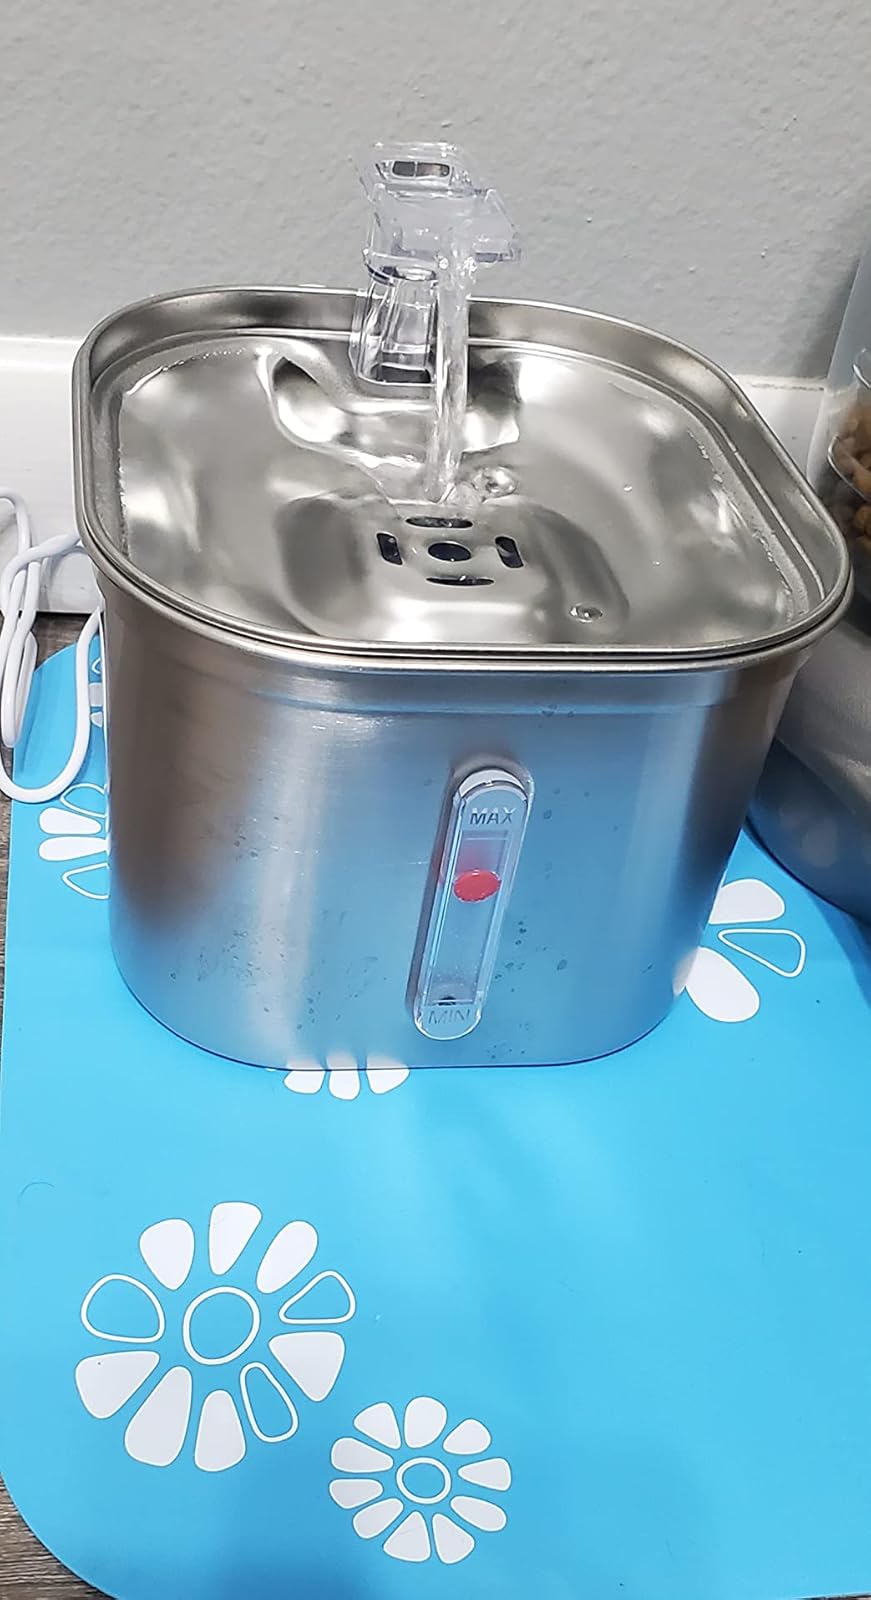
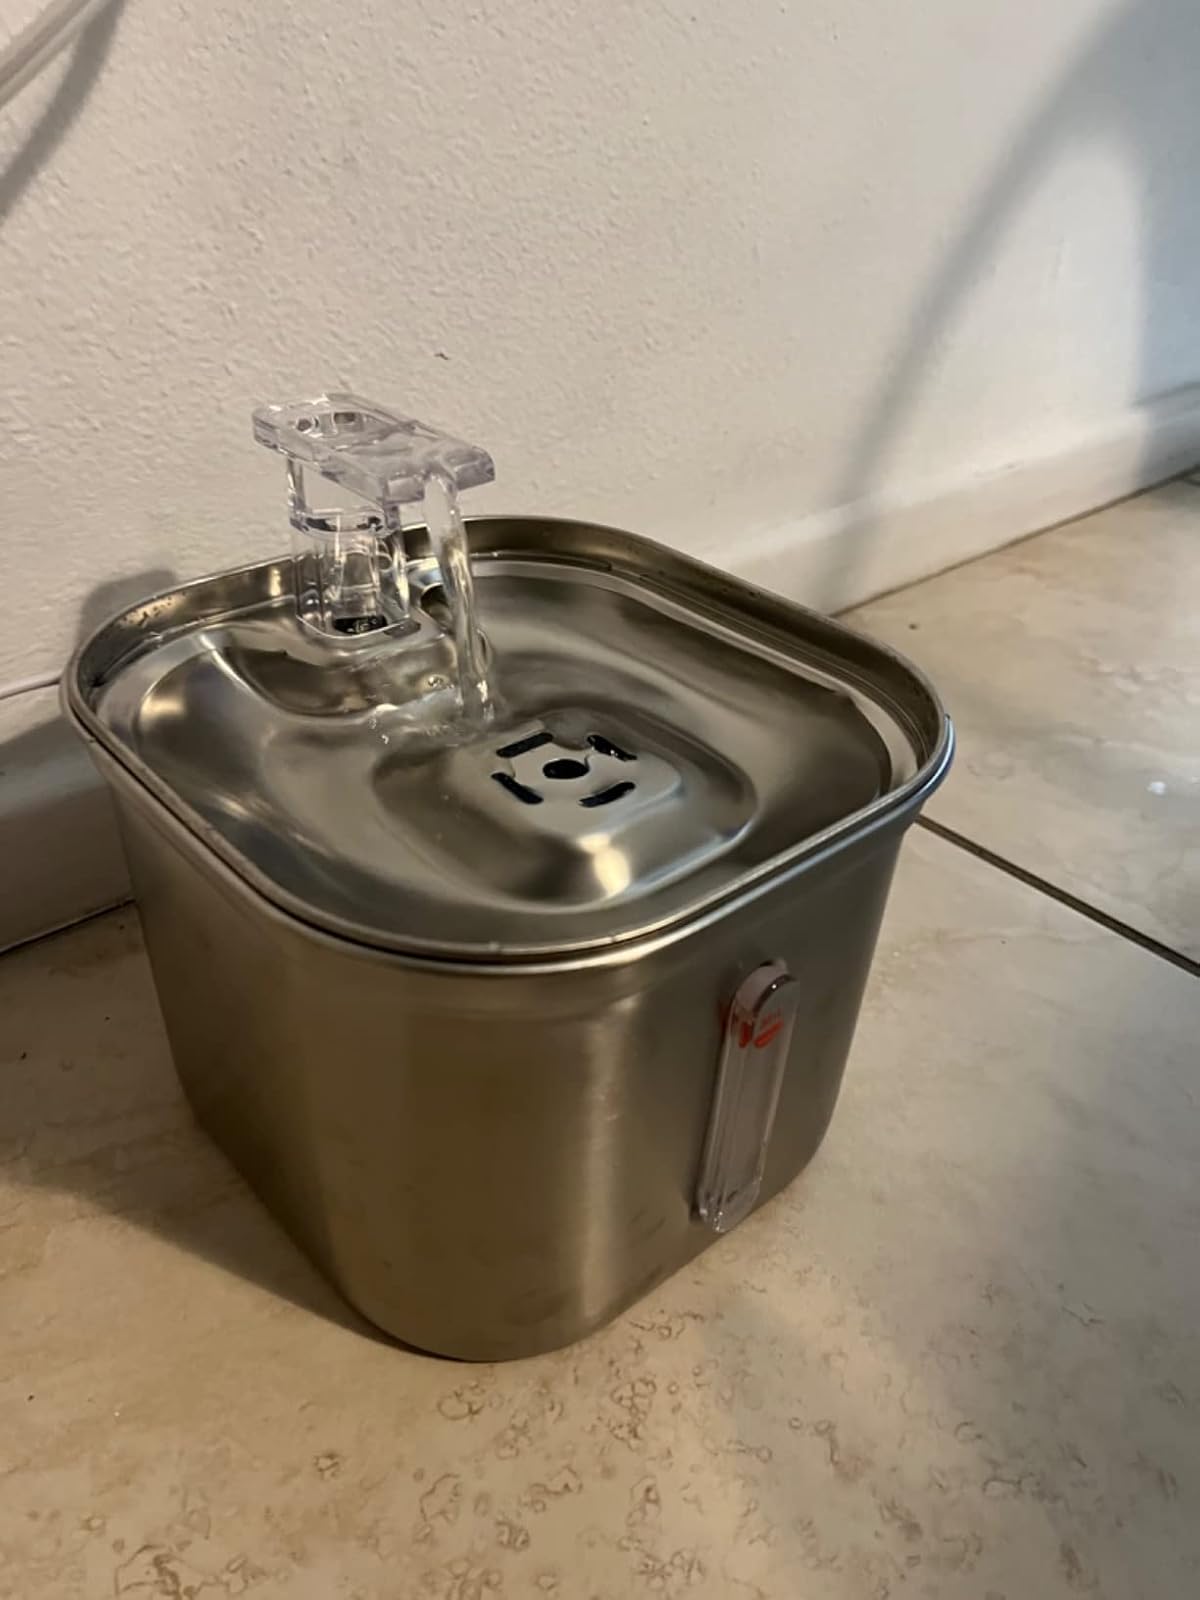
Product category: items_bowl
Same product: yes